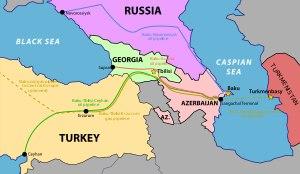
Le secteur de l'énergie au Kazakhstan tient une place dominante dans l'économie du pays, grâce à des ressources abondantes : le Kazakhstan est classé en 2016 au 2ᵉ rang mondial pour ses réserves d'uranium, au 8ᵉ pour celles de charbon, au 12ᵉ pour celles de pétrole et au 24ᵉ pour celles de gaz naturel.
Le transport en Azerbaïdjan dispose d'infrastructures ferroviaires, routières et aéroportuaires. Le pays n'ayant pas accès à la mer ouverte et de l'océan, mais il dispose d'infrastructures maritimes et des ports en raison de son littoral sur la mer Caspienne, qui est une mer fermée. Le pays possède également une marine marchande, qui ne repose pas seulement dans la mer Caspienne, mais aussi dans les mers ouvertes. Ses cours d'eau ne sont en outre pas navigables. L'Azerbaïdjan est traversée par des axes routiers d'importance mondiale, dont deux relient les réseaux routiers de l'Europe et d'Asie.
L'oléoduc Bakou-Souspa est un oléoduc de 833 kilomètres reliant Bakou en Azerbaïdjan à Soupsa en Géorgie. Il achemine le pétrole du gisement de Azeri-Chirag-Guneshli depuis avril 1999, avec une capacité de 145 000 barils par jour.
L'oléoduc Bakou-Novorossiisk est un oléoduc de 1 330 kilomètres qui relie le terminal pétrolier de Sangachal près de Bakou, au terminal de Novorossiisk sur la mer Noire en Russie. L'oléoduc est géré par Transneft sur la portion russe et par la State Oil Company of Azerbaijan Republic sur la portion azerbaïdjanaise.
L’oléoduc Bakou-Tbilissi-Ceyhan, ouvert en 2005, transporte sur 1 776 km le pétrole brut du champ pétrolifère d'Azeri-Chirag-Guneshli sur la mer Caspienne jusqu'à la mer Méditerranée. Sa longueur totale est de 440 km en Azerbaïdjan, de 260 km en Géorgie et enfin de 1 076 kilomètres en Turquie. Il dispose de huit stations de pompage sur son parcours. L'oléoduc tire son nom de la traversée de Bakou, capitale de l’Azerbaïdjan ; de Tbilissi, capitale de la Géorgie ; et de Ceyhan, port du sud-est de la côte méditerranéenne turque. Avec sa longueur de 1 776 km, c'est le deuxième plus long oléoduc du monde après l'oléoduc Droujba qui relie la Russie à l'Europe centrale. Il est parallèle au gazoduc Bakou-Tbilissi-Erzurum. Le premier pétrole au départ de Bakou a commencé à être pompé le 10 mai 2006 pour atteindre Ceyhan le 28 mai 2006.
Le gazoduc Bakou-Tbilissi-Erzurum est un gazoduc qui relie en 692 km Bakou en Azerbaïdjan à Erzurum en Turquie en passant par Tbilissi en Géorgie. Il est parallèle à l'oléoduc Bakou-Tbilissi-Ceyhan. Il serait un fournisseur du projet de gazoduc Nabucco.